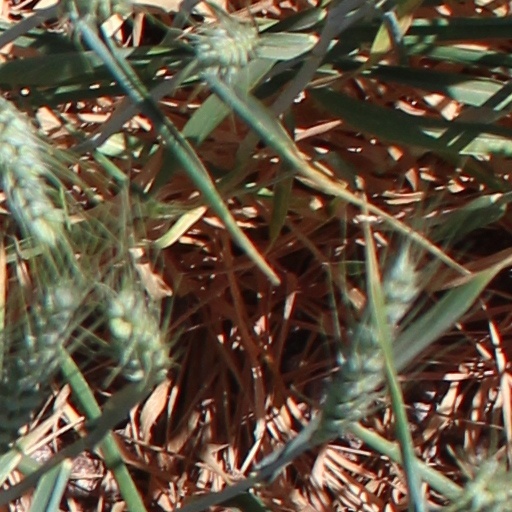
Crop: wheat